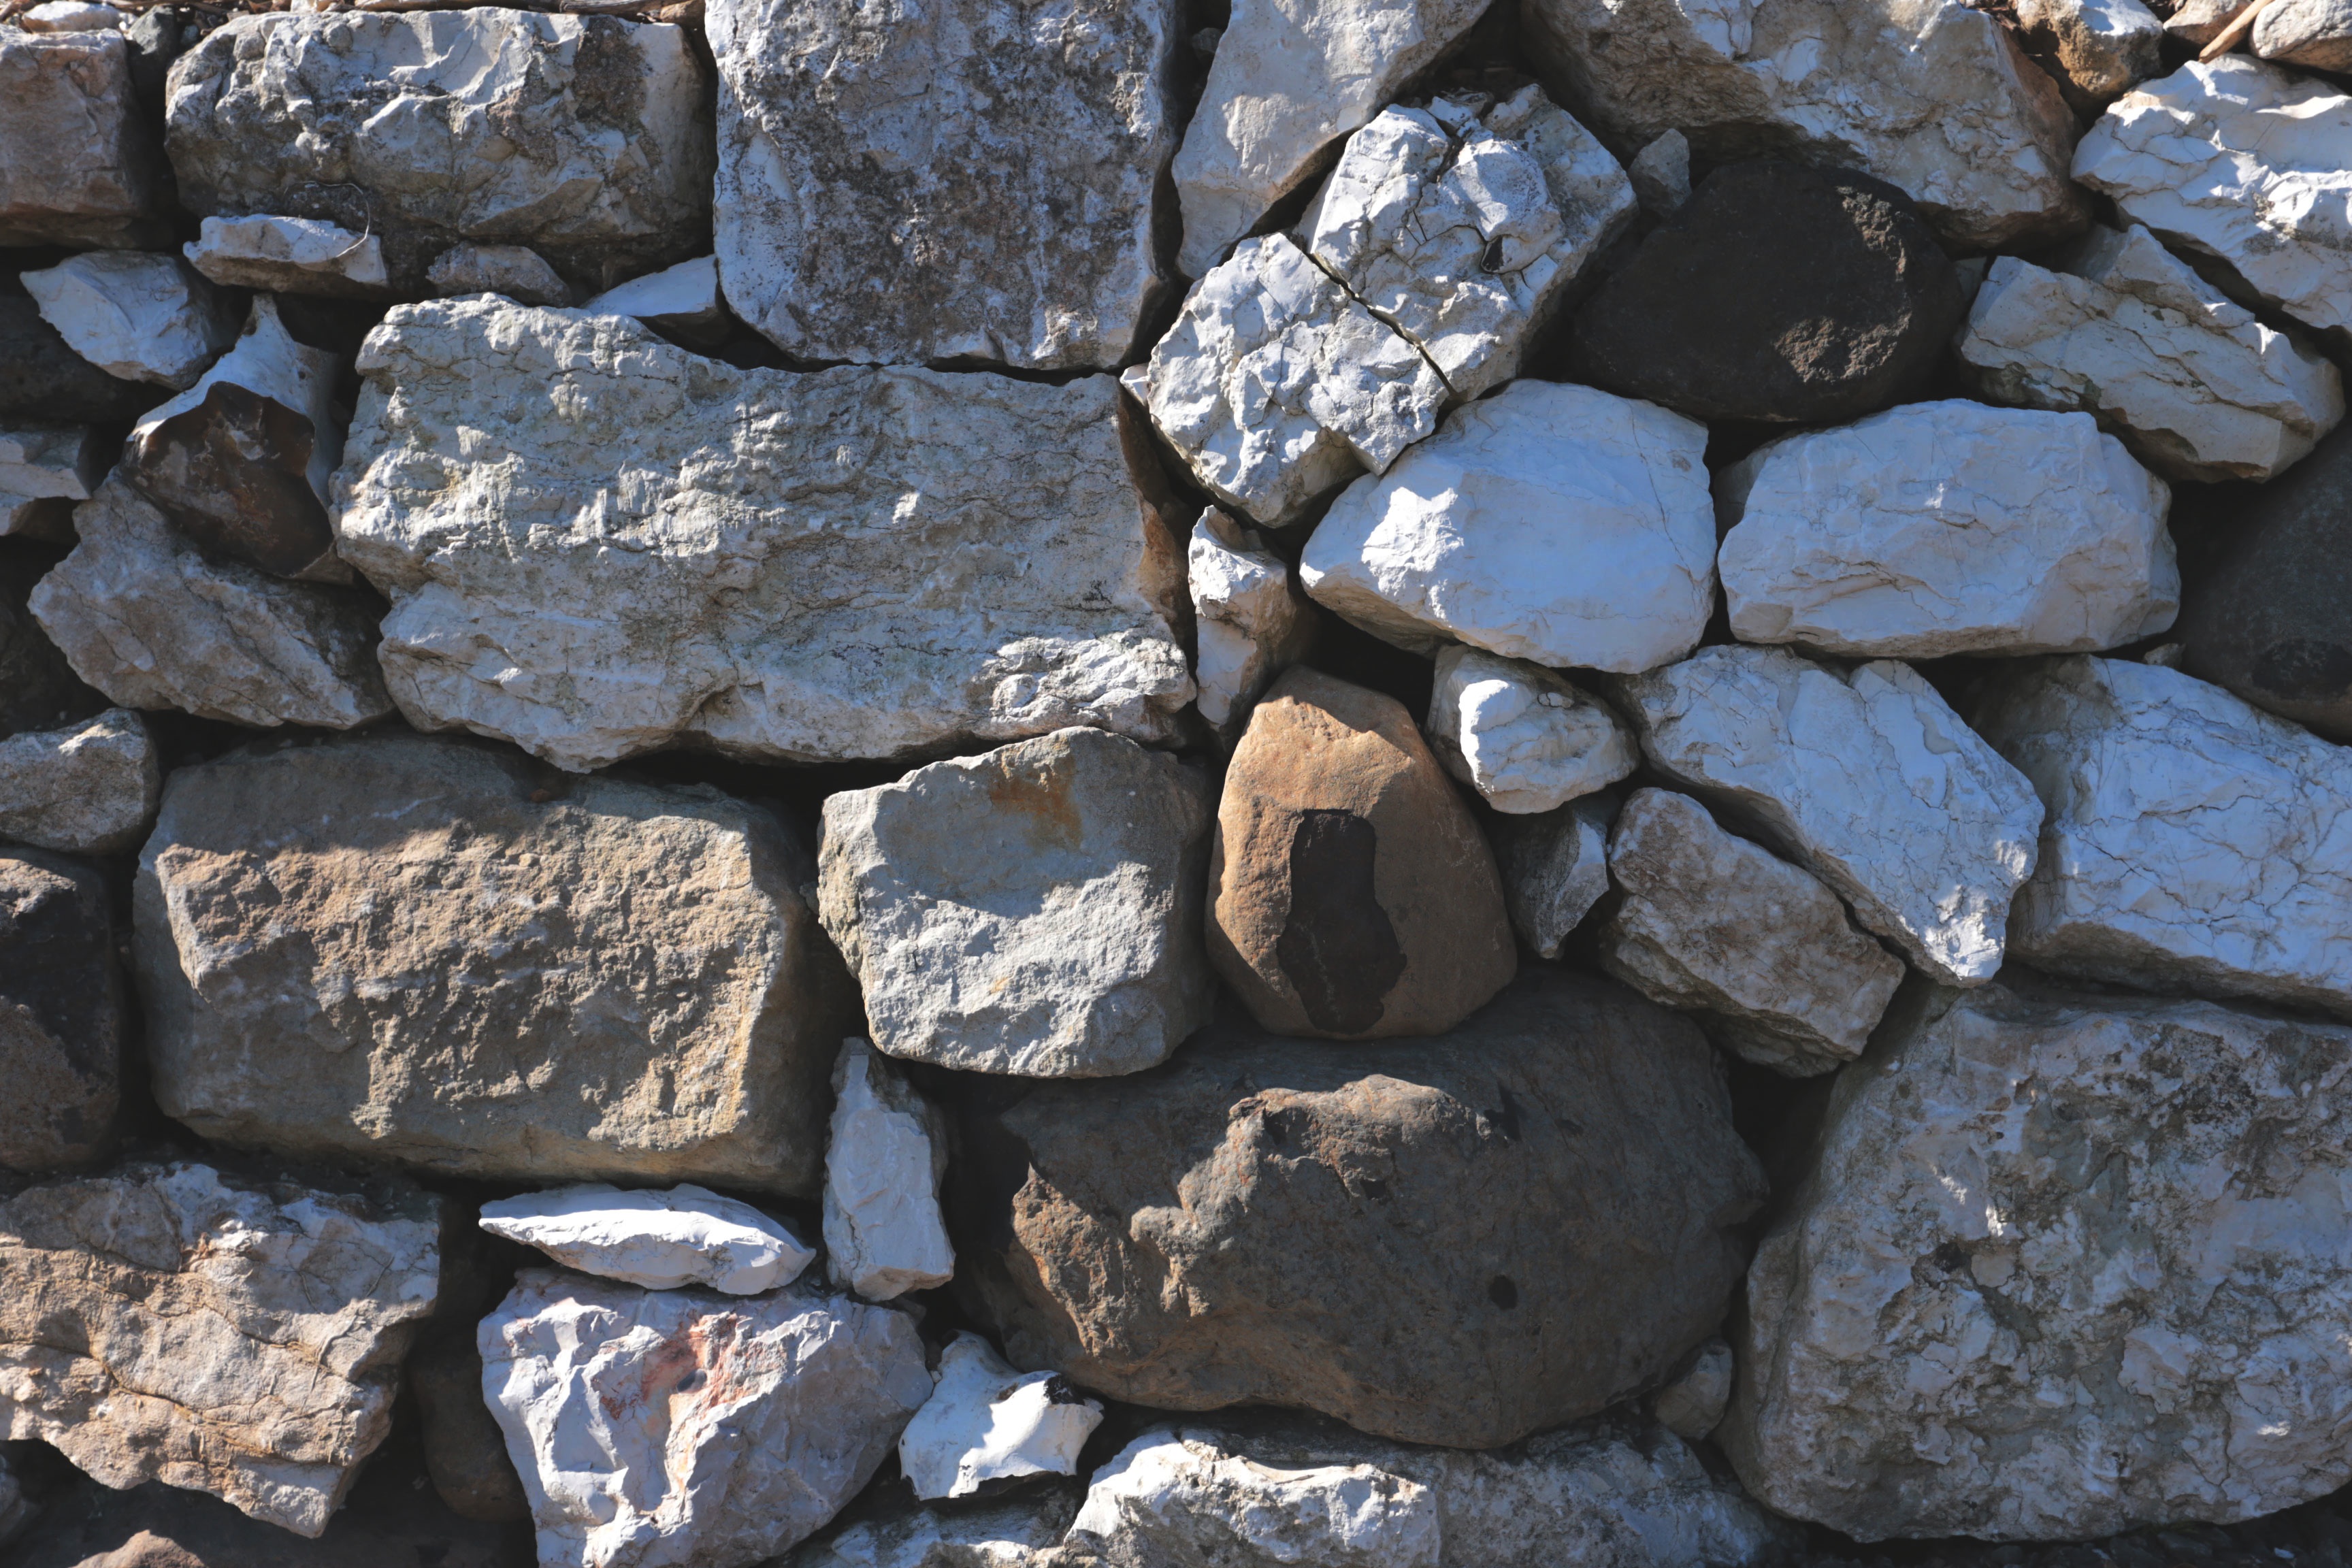
rock, wall, soil, stone wall, material, rubble, geology, boulder, bedrock, flagstone